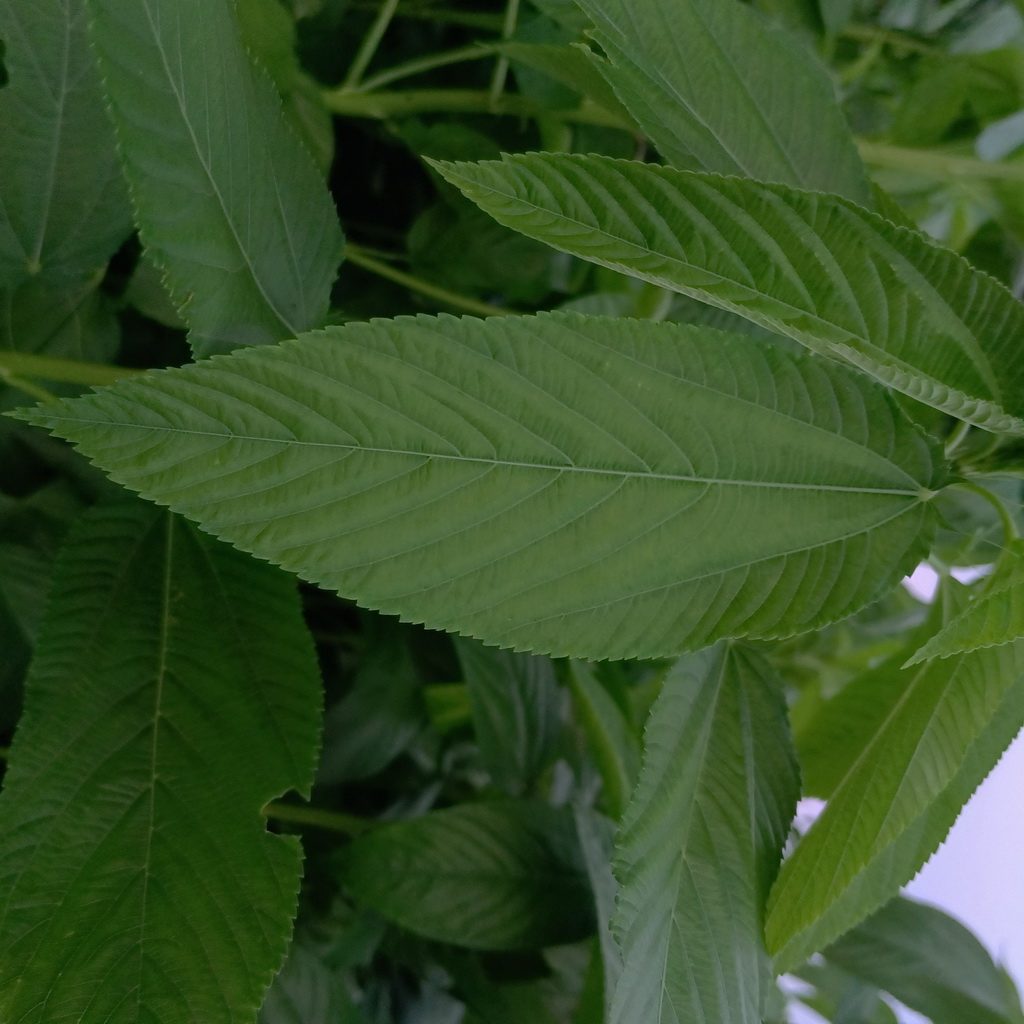
Label: Fresh